Panel buildings in Russia

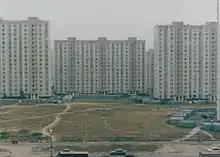
One type of panel building series on Novokosinskaya Street, Moscow, built in the 1980s (photo of the 2000s)

In Russia, the systematic construction of large panel system buildings began in the former Soviet Union and continues in modern Russia to provide fast and cheap housing.